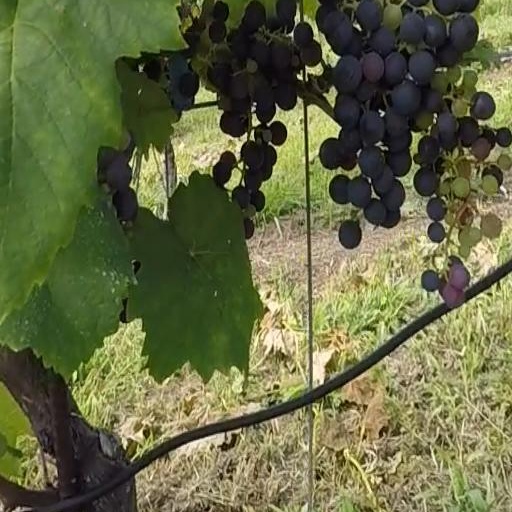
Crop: grape